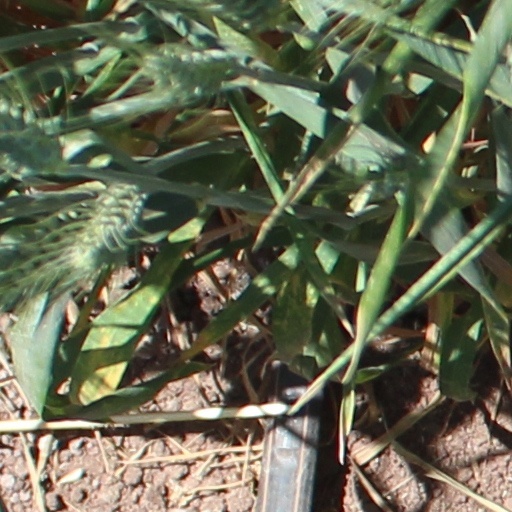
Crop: wheat